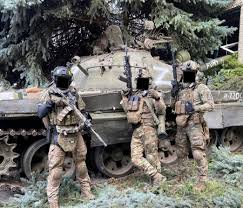
Label: Tank